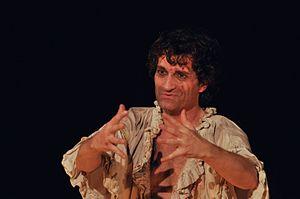
Le comédien Cesare Capitani interprétant ""Moi Caravage """
Le Lucernaire, Centre national d’art et d’essai, est un centre culturel à Paris, mêlant notamment théâtre, cinéma et photographie contemporaine. Le lieu fait écho au Montparnasse des années 1920 ou 1930.
Moi, Caravage est une pièce de théâtre, adaptée du roman La Course à l'abîme de Dominique Fernandez, écrite et interprétée par le comédien Cesare Capitani et mise en scène par Stanislas Grassian en 2010.
La Course à l'abîme est un roman, publié en 2002, qui s'apparente à une biographie imaginaire et romancée écrite par Dominique Fernandez et centrée sur l'enfant terrible de la peinture italienne Michelangelo Merisi dit Le Caravage. Le roman est paru aux éditions Grasset & Fasquelle, dans la collection Bibliothèque Grasset. Le titre est emprunté à un épisode de la quatrième partie de la Damnation de Faust d'Hector Berlioz.
Michelangelo Merisi da Caravaggio, en français Caravage ou le Caravage, est un peintre italien né le 29 septembre 1571 à Milan et mort le 18 juillet 1610 à Porto Ercole.
Cesare Capitani né le 22 novembre 1965 à Milan est un comédien, auteur et metteur en scène Italien qui vit à Paris.